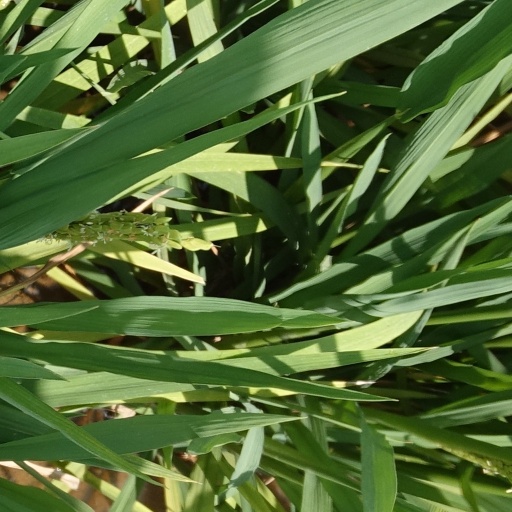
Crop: rice